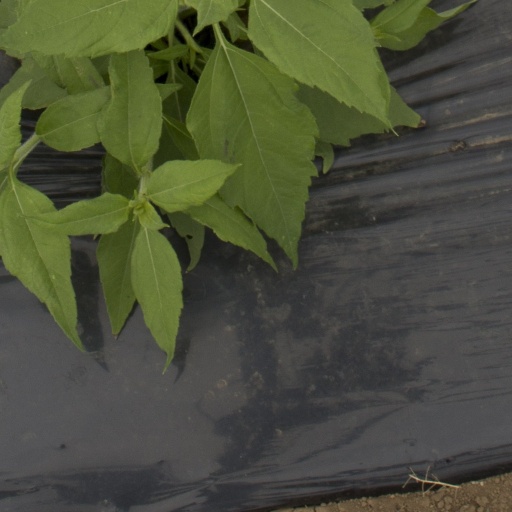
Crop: Jerusalem artichoke